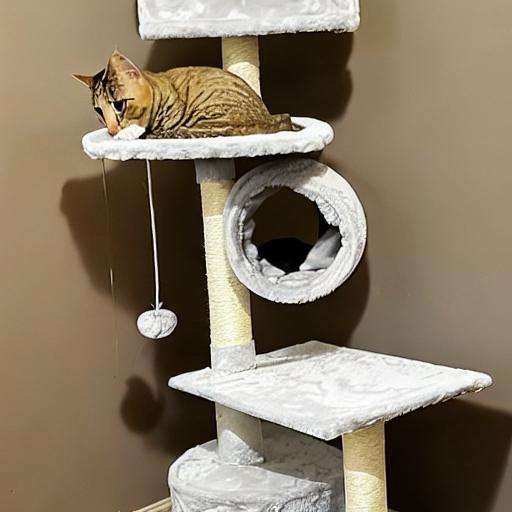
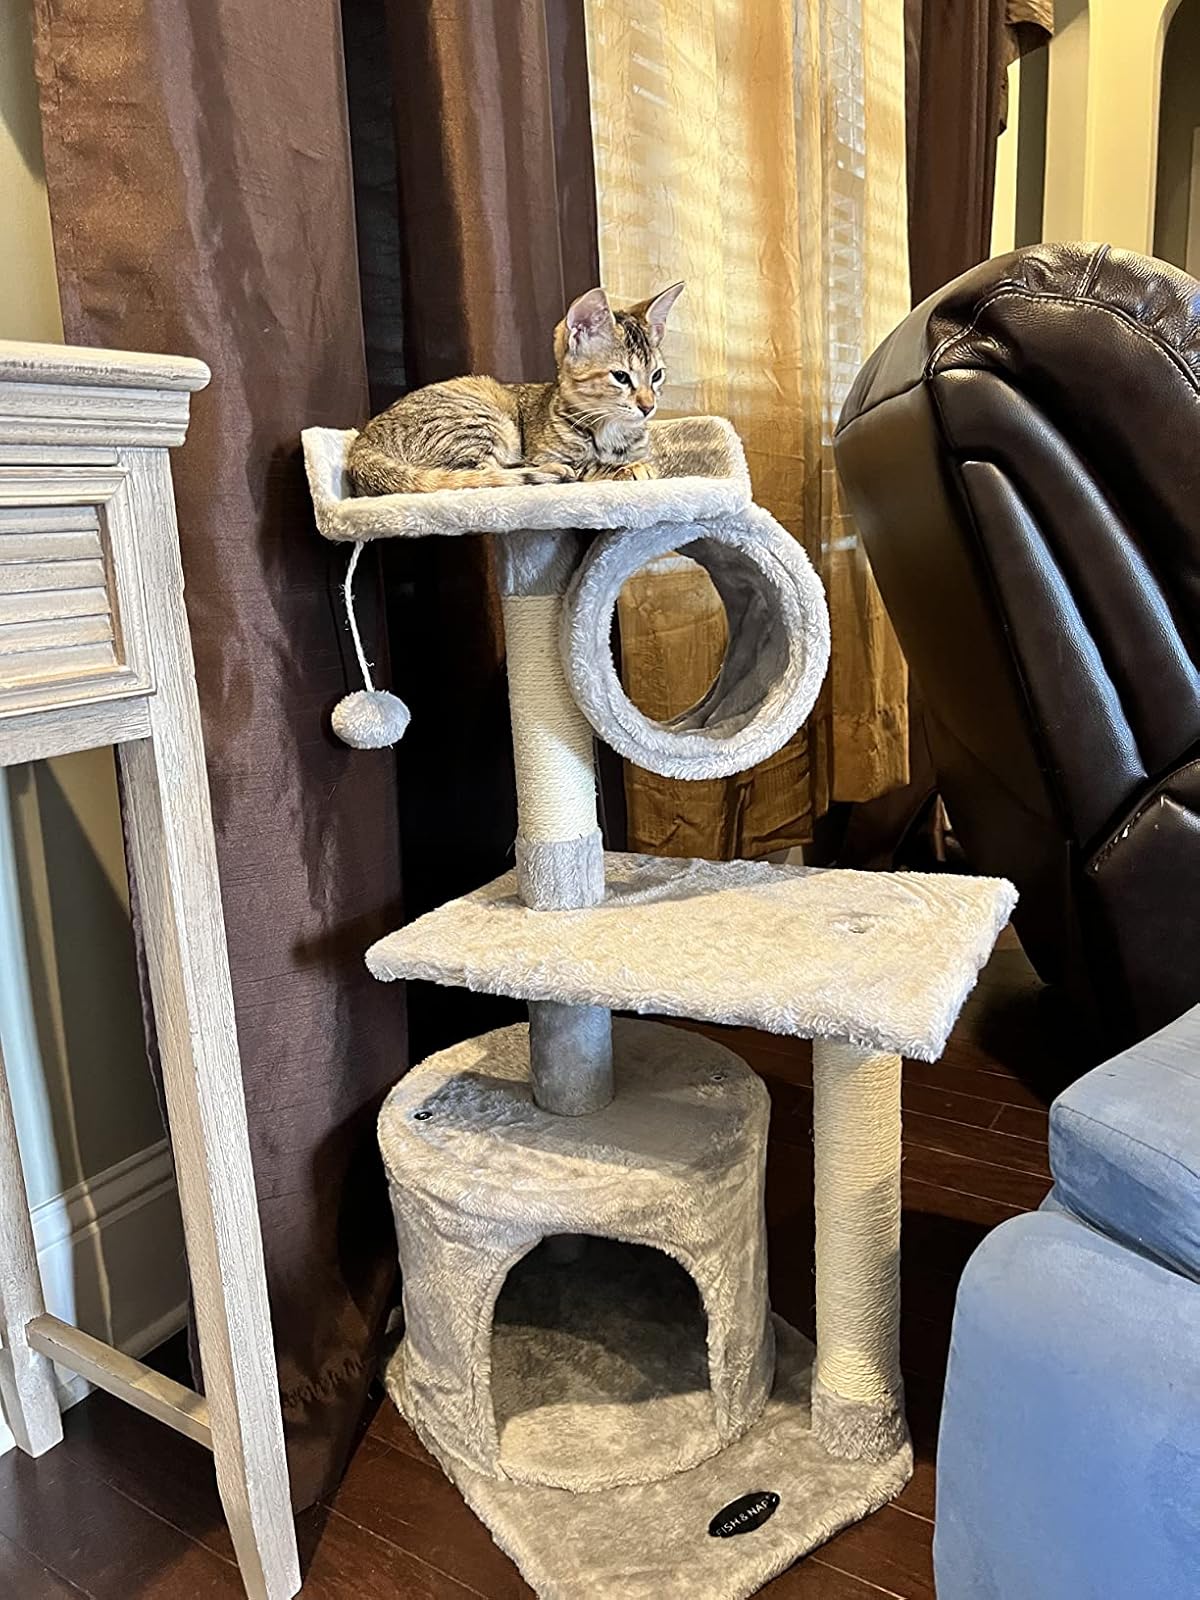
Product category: items_cat tree
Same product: no